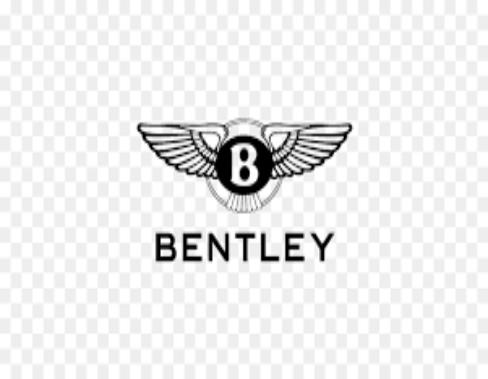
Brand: Bentley
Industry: Transportation